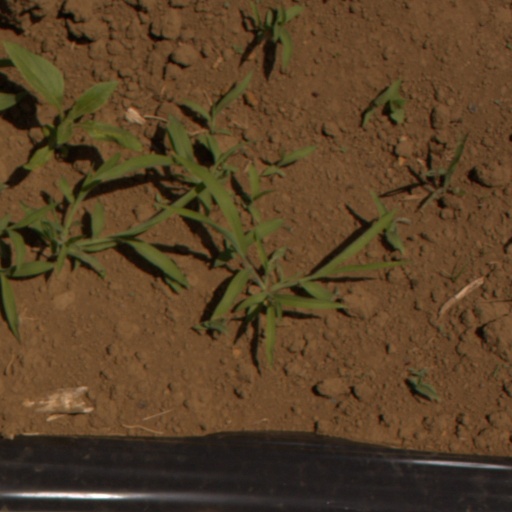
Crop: Jerusalem artichoke